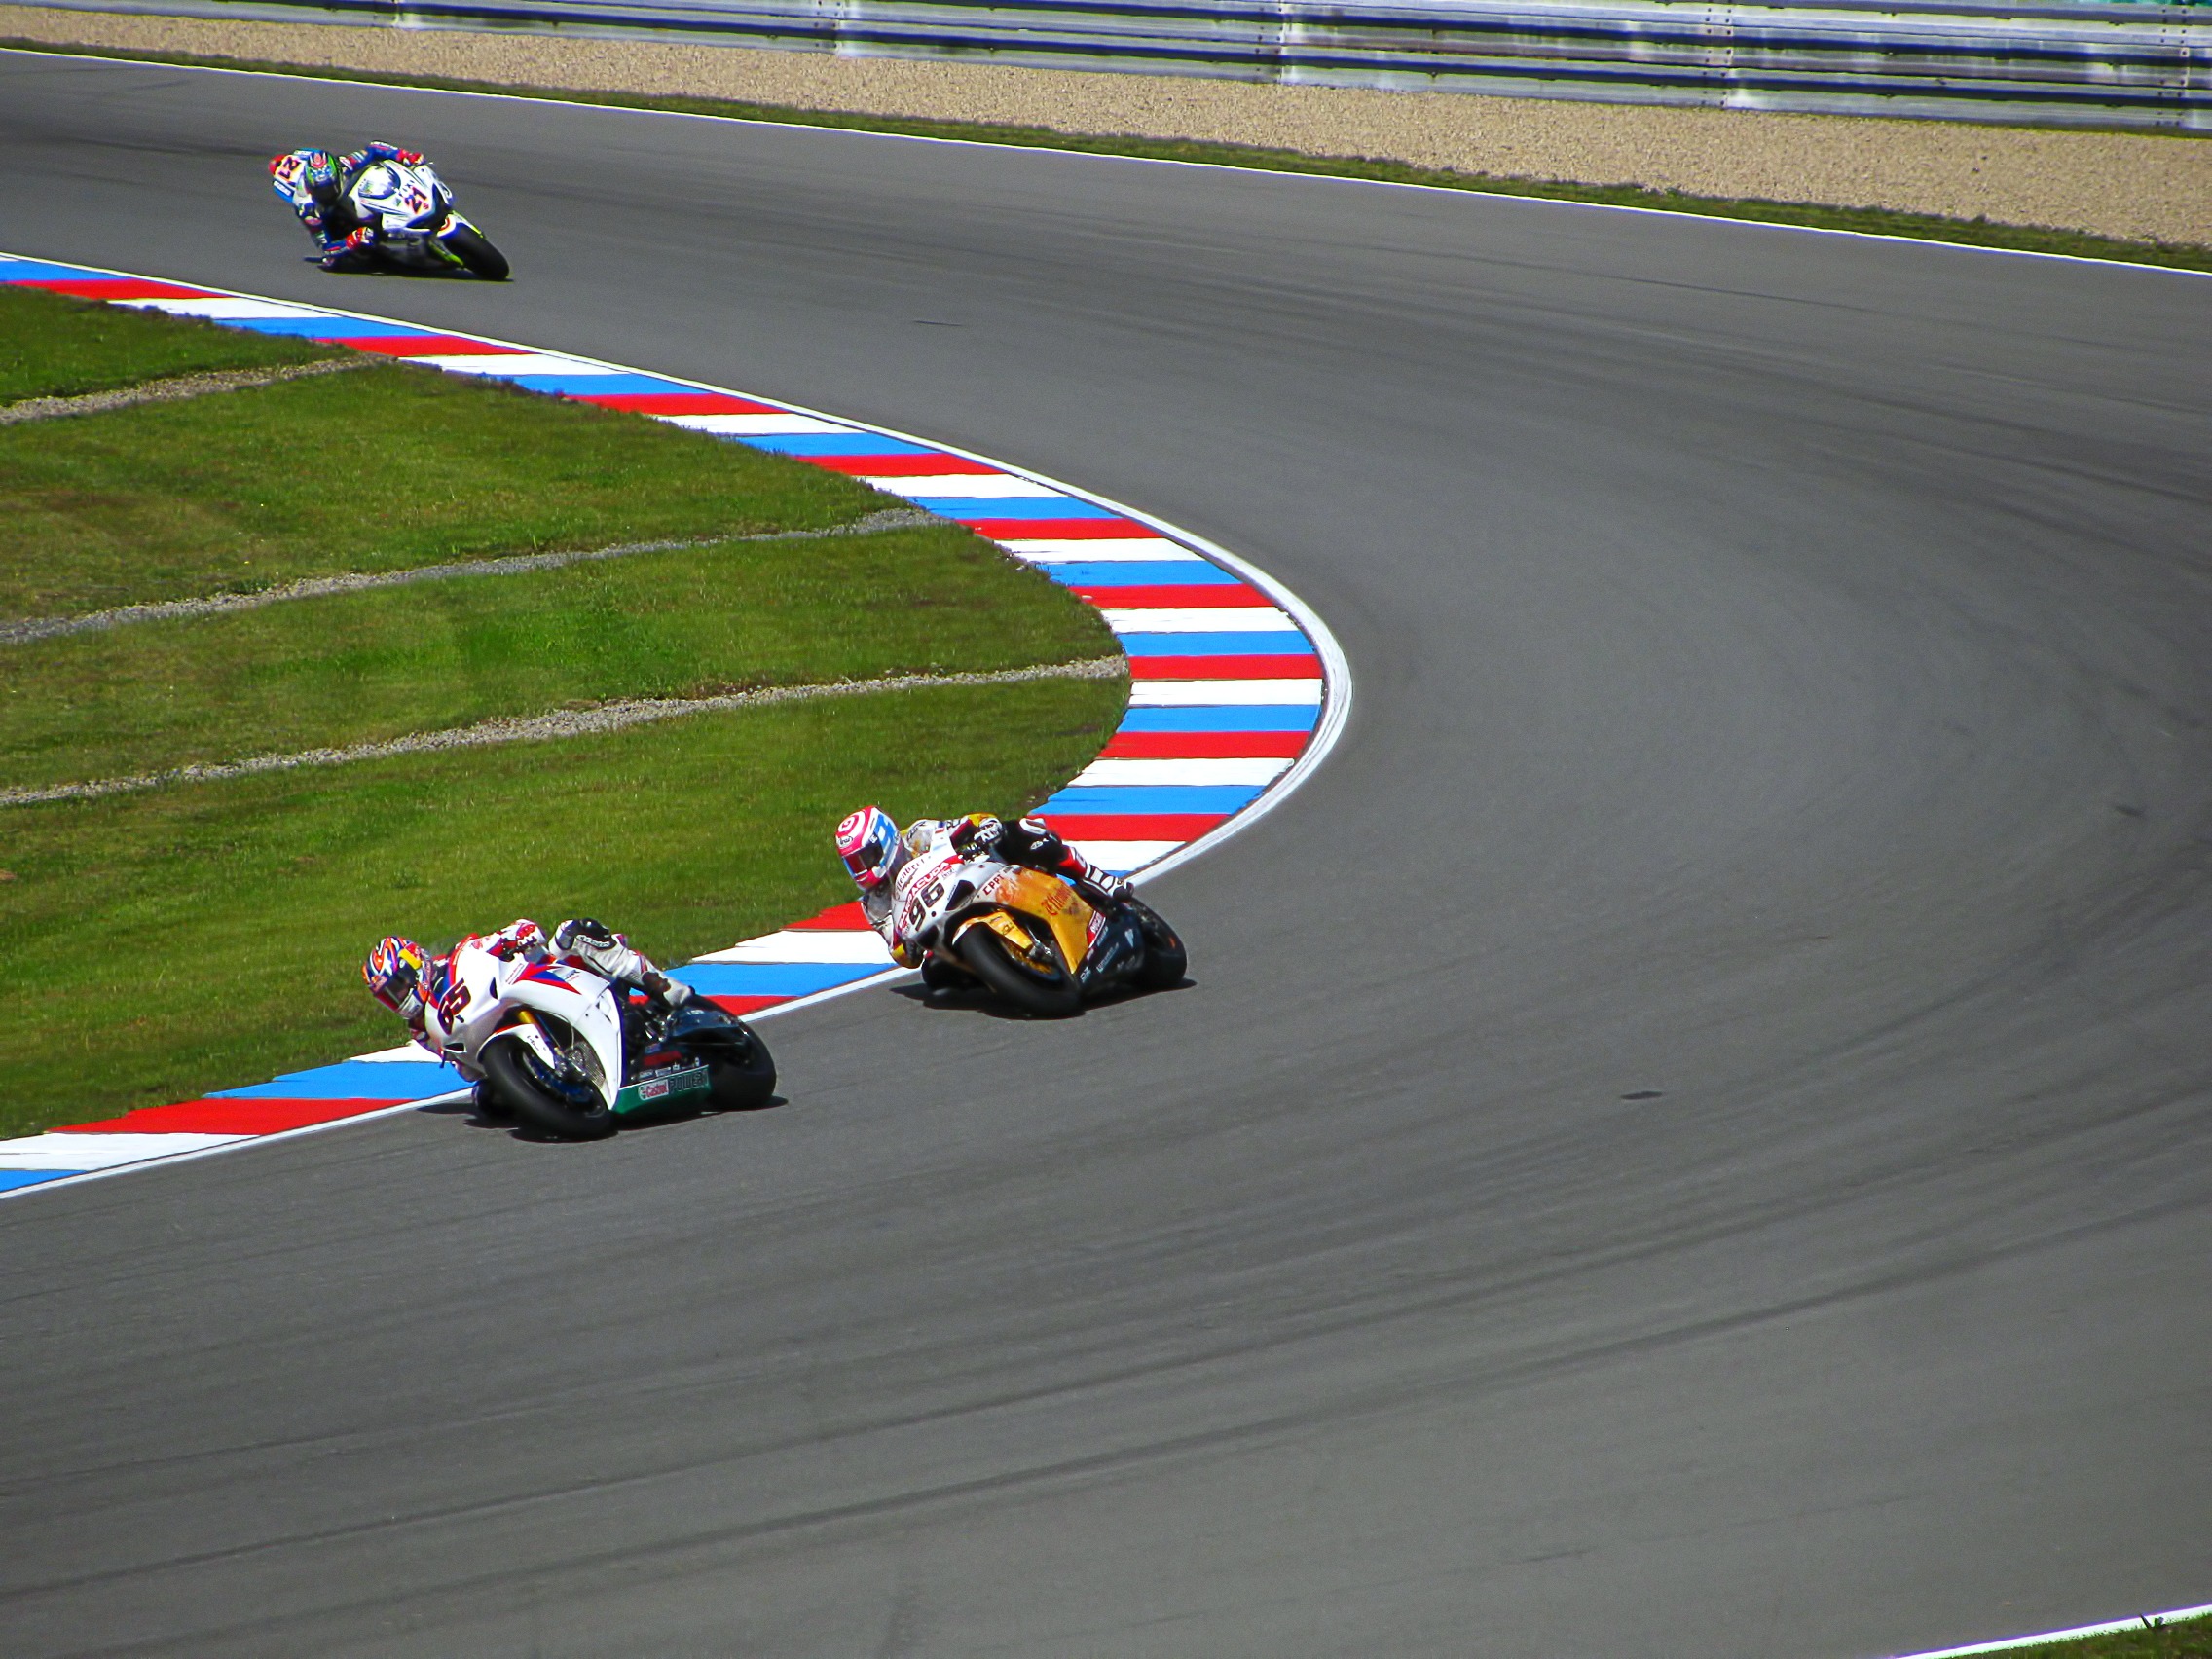
structure, track, car, vehicle, motorcycle, speed, race, competition, sports, racing, motor, race track, races, motors, fast, circuit, brno, motorsport, formula one, racing bike, auto racing, road racing, automotive design, sport venue, performance car, auto race, stock car racing, grand prix motorcycle racing, racing motorcycle, superbikes